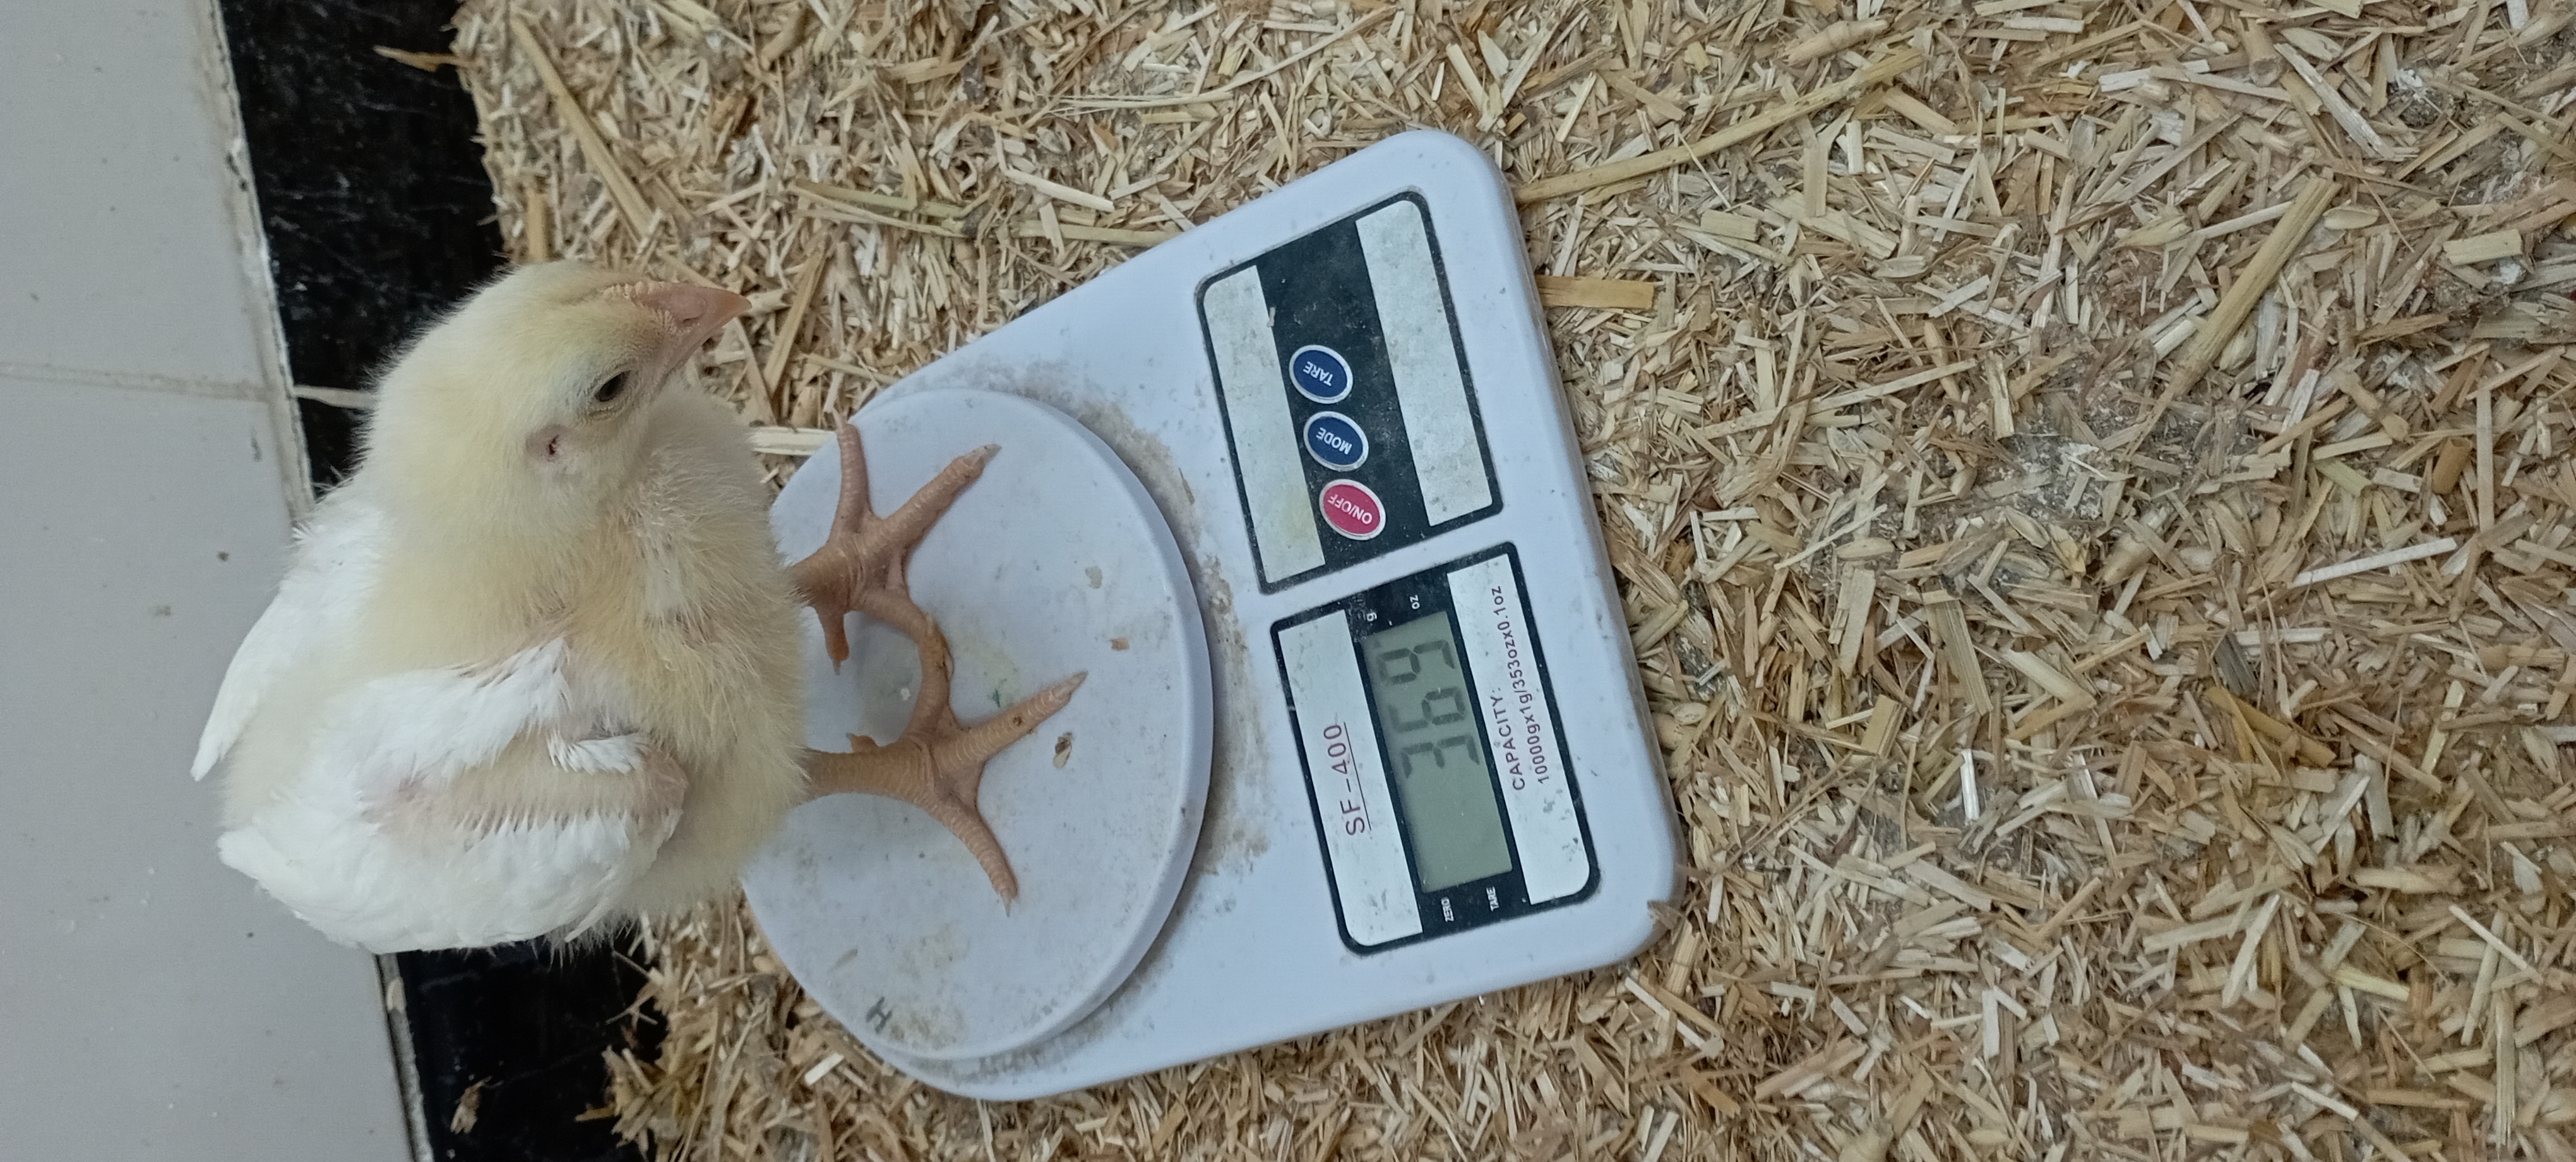
Weight: 369 g